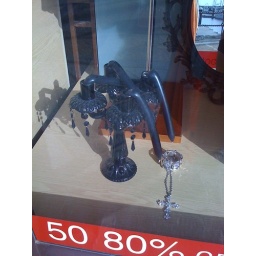
Melted candles in the window of a shop! It was that hot!!